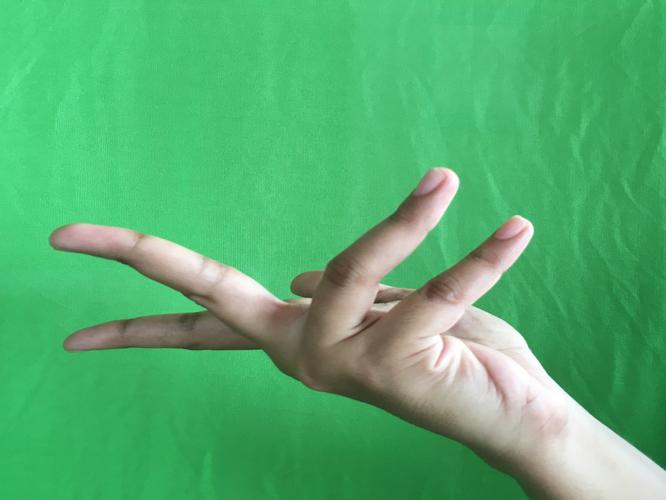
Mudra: Alapadmam
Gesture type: single_hand